Anna M. Hammer

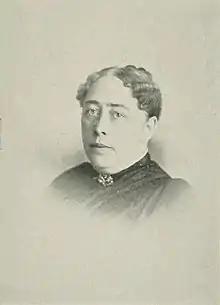
Photo portrait from, "A Woman of the Century"

Anna M. Hammer (September 14, 1840 – April 29, 1910) was an American philanthropist and temperance movement leader. For years, she was prominently identified with the Woman's Christian Temperance Union (WCTU), principally in New Jersey and Pennsylvania, and for a long time, served as president of the WCTU in the latter state.